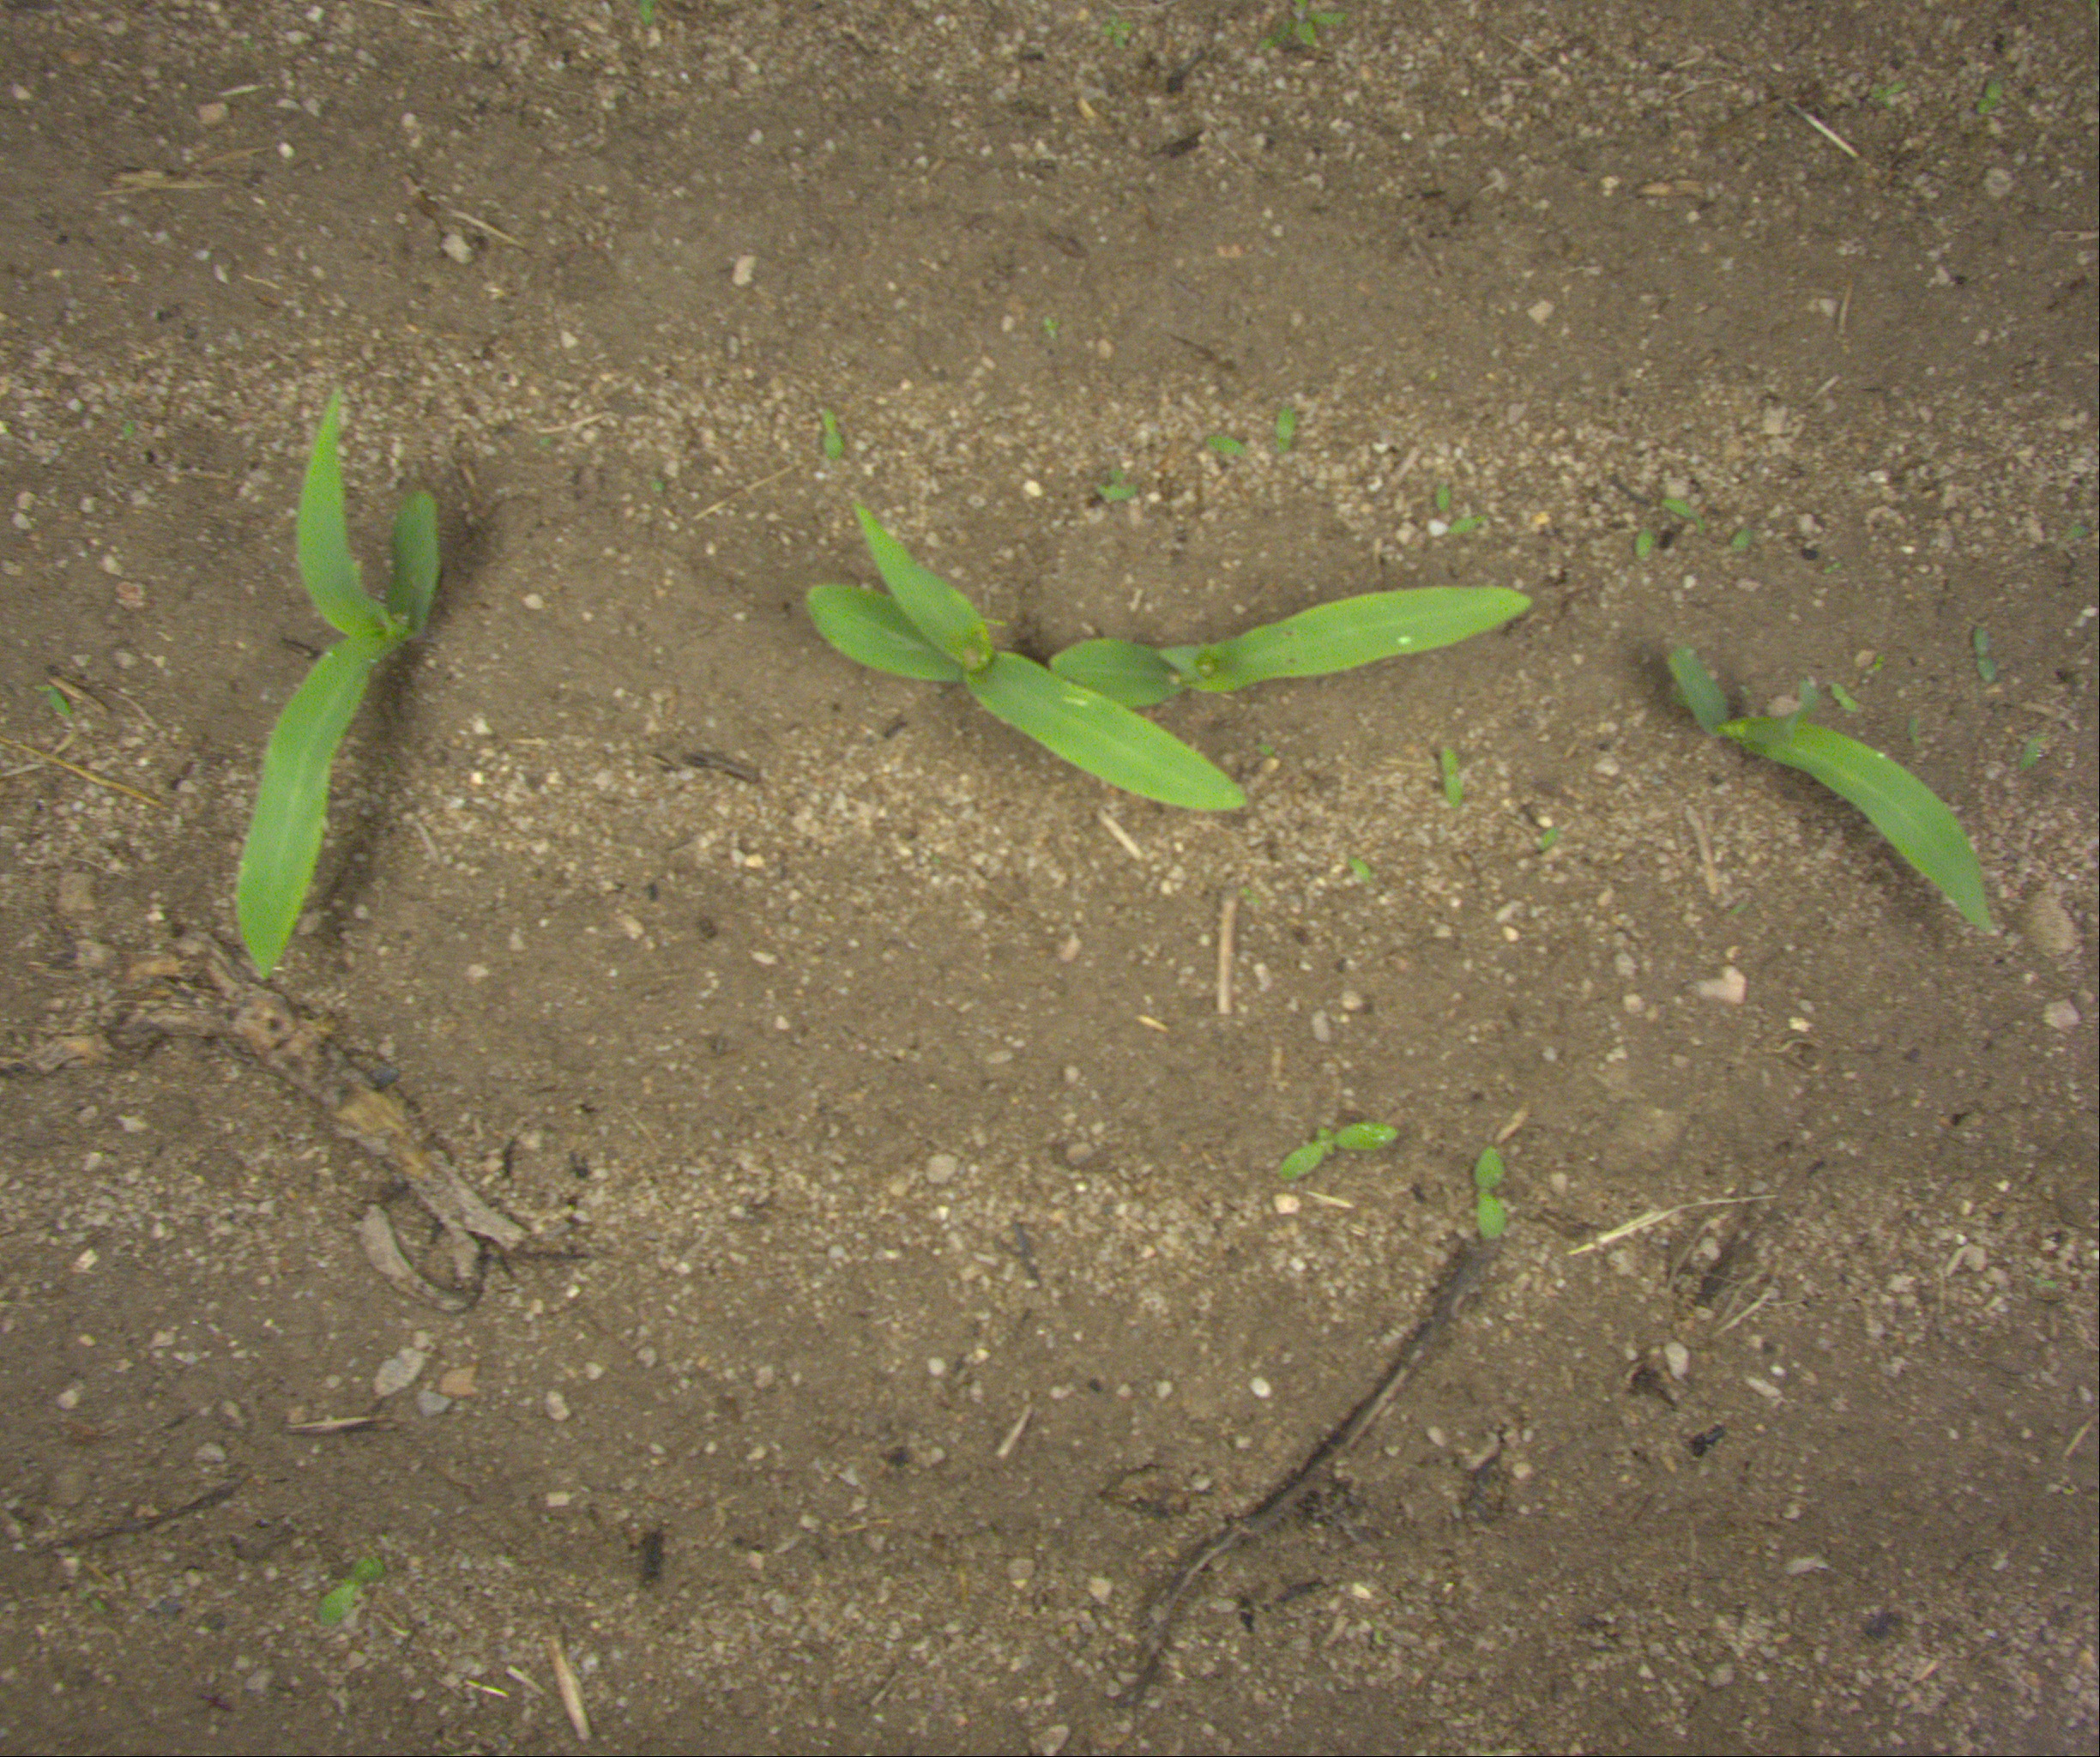
Crop: maize
Objects: maize, maize, maize, maize, stem_maize, stem_maize, stem_maize, stem_maize